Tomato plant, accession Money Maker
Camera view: vertical (180 deg); turntable rotation: 120 degrees
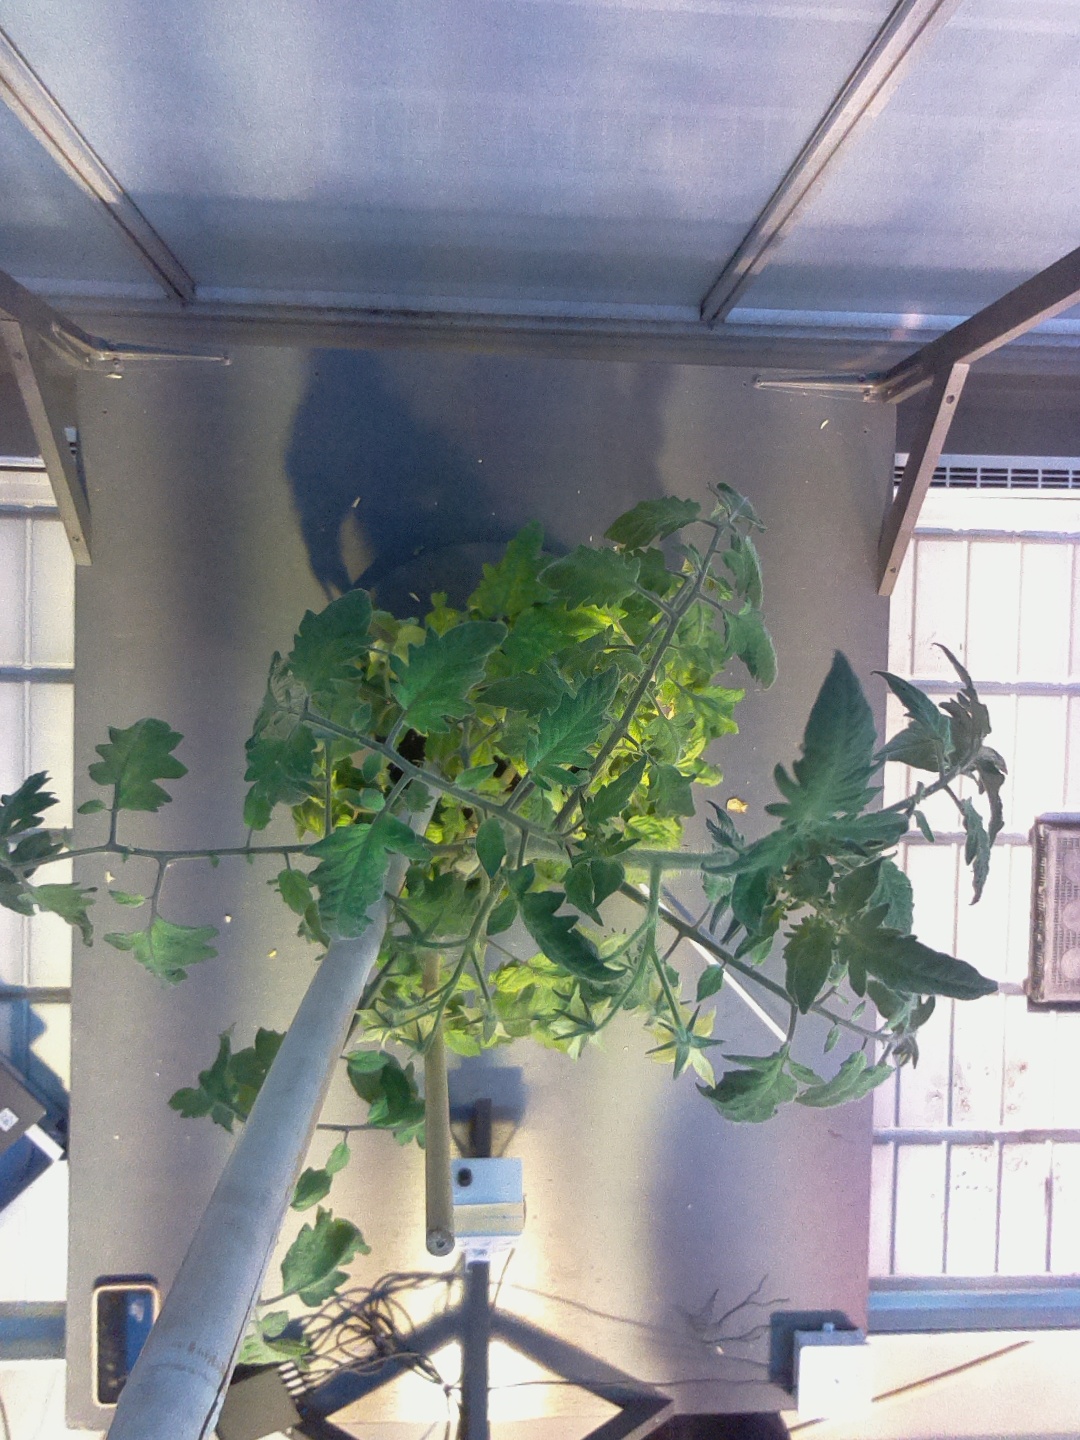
BBCH growth stage 72: 20%-30% of final fruit size